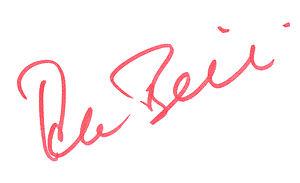
Peter Beil, de son vrai nom Tom Karrasch, né le 9 juillet 1937 à Hambourg et mort le 13 avril 2007 dans la même ville, est un chanteur de schlager, trompettiste et compositeur allemand.